ARChive of Contemporary Music

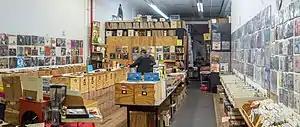
ARC in 2019

The ARChive of Contemporary Music (ARC) is a non-profit music library and archive based in New York City. It contains over five million items.